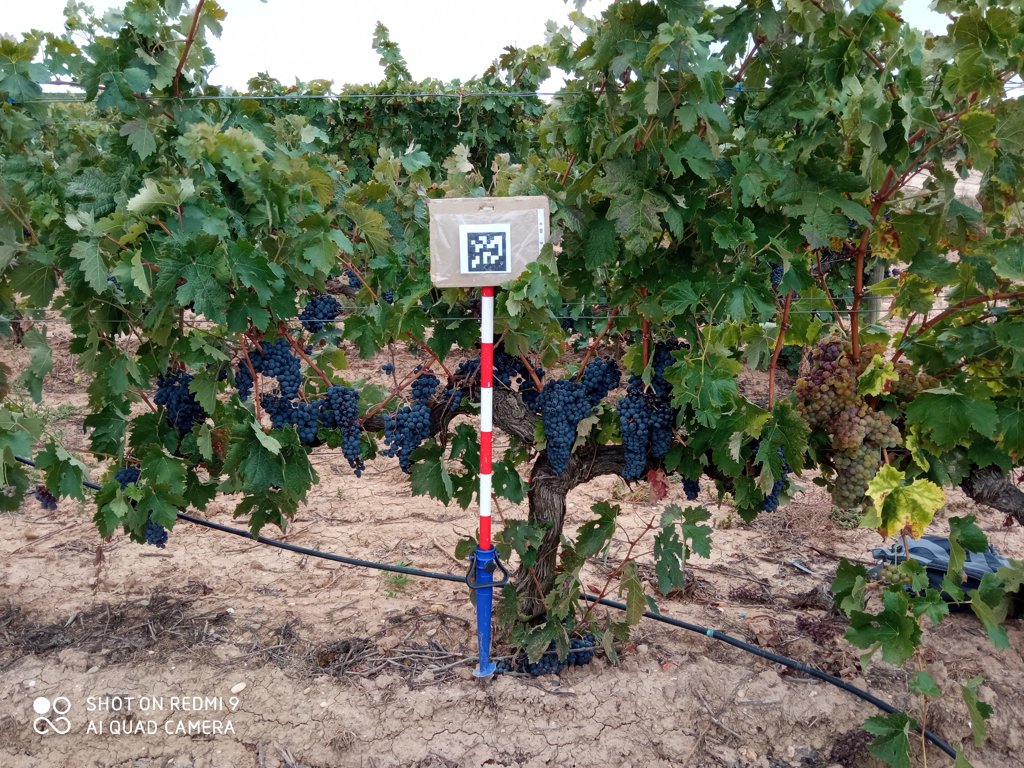
Berries visible: 2144
Grape clusters: 31